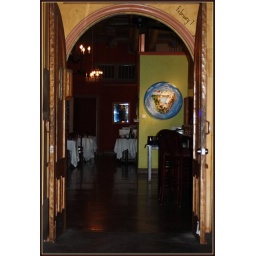
Use a window or a door as a frame for your subject today in a photograph